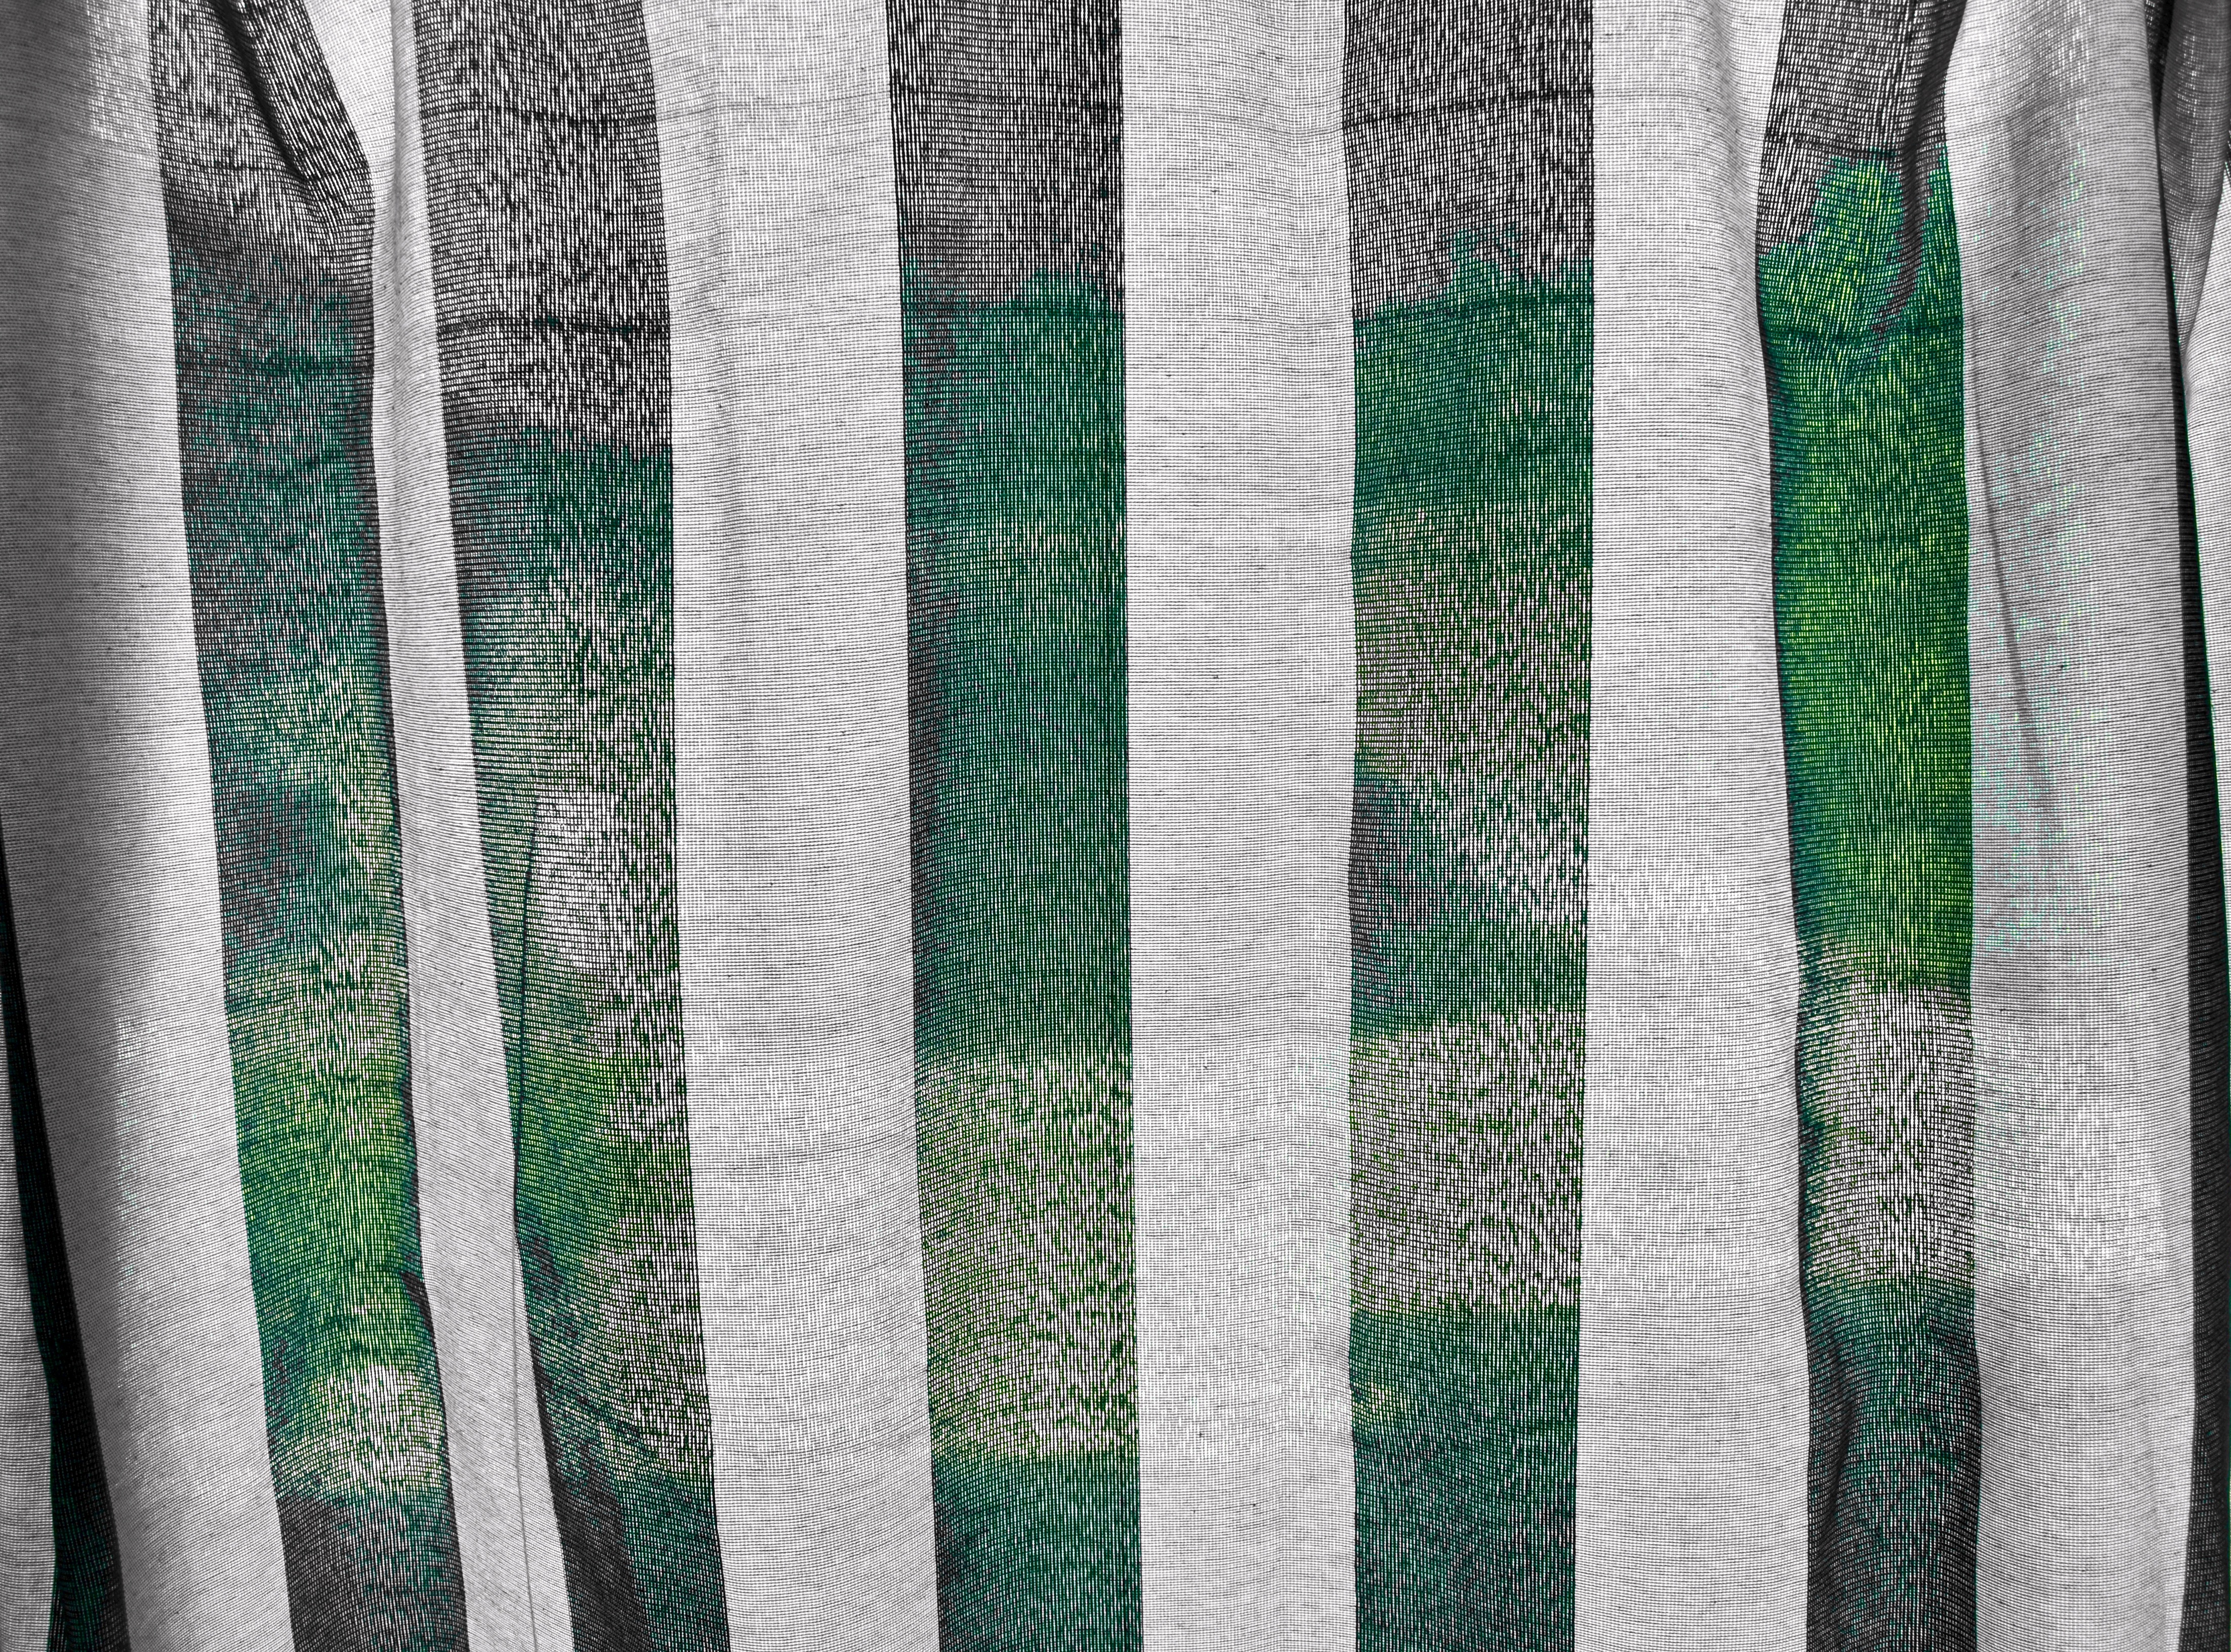
grass, light, texture, leaf, window, pattern, green, artistic, blue, door, material, tent, interior design, textile, inside, art, tents